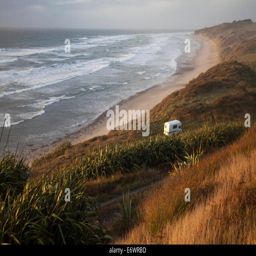
camper van parked on a secluded beach